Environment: lab
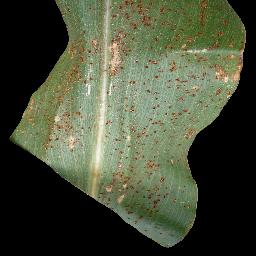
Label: common_rust